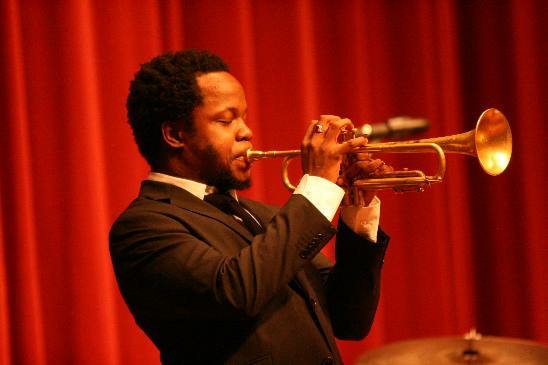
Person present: No